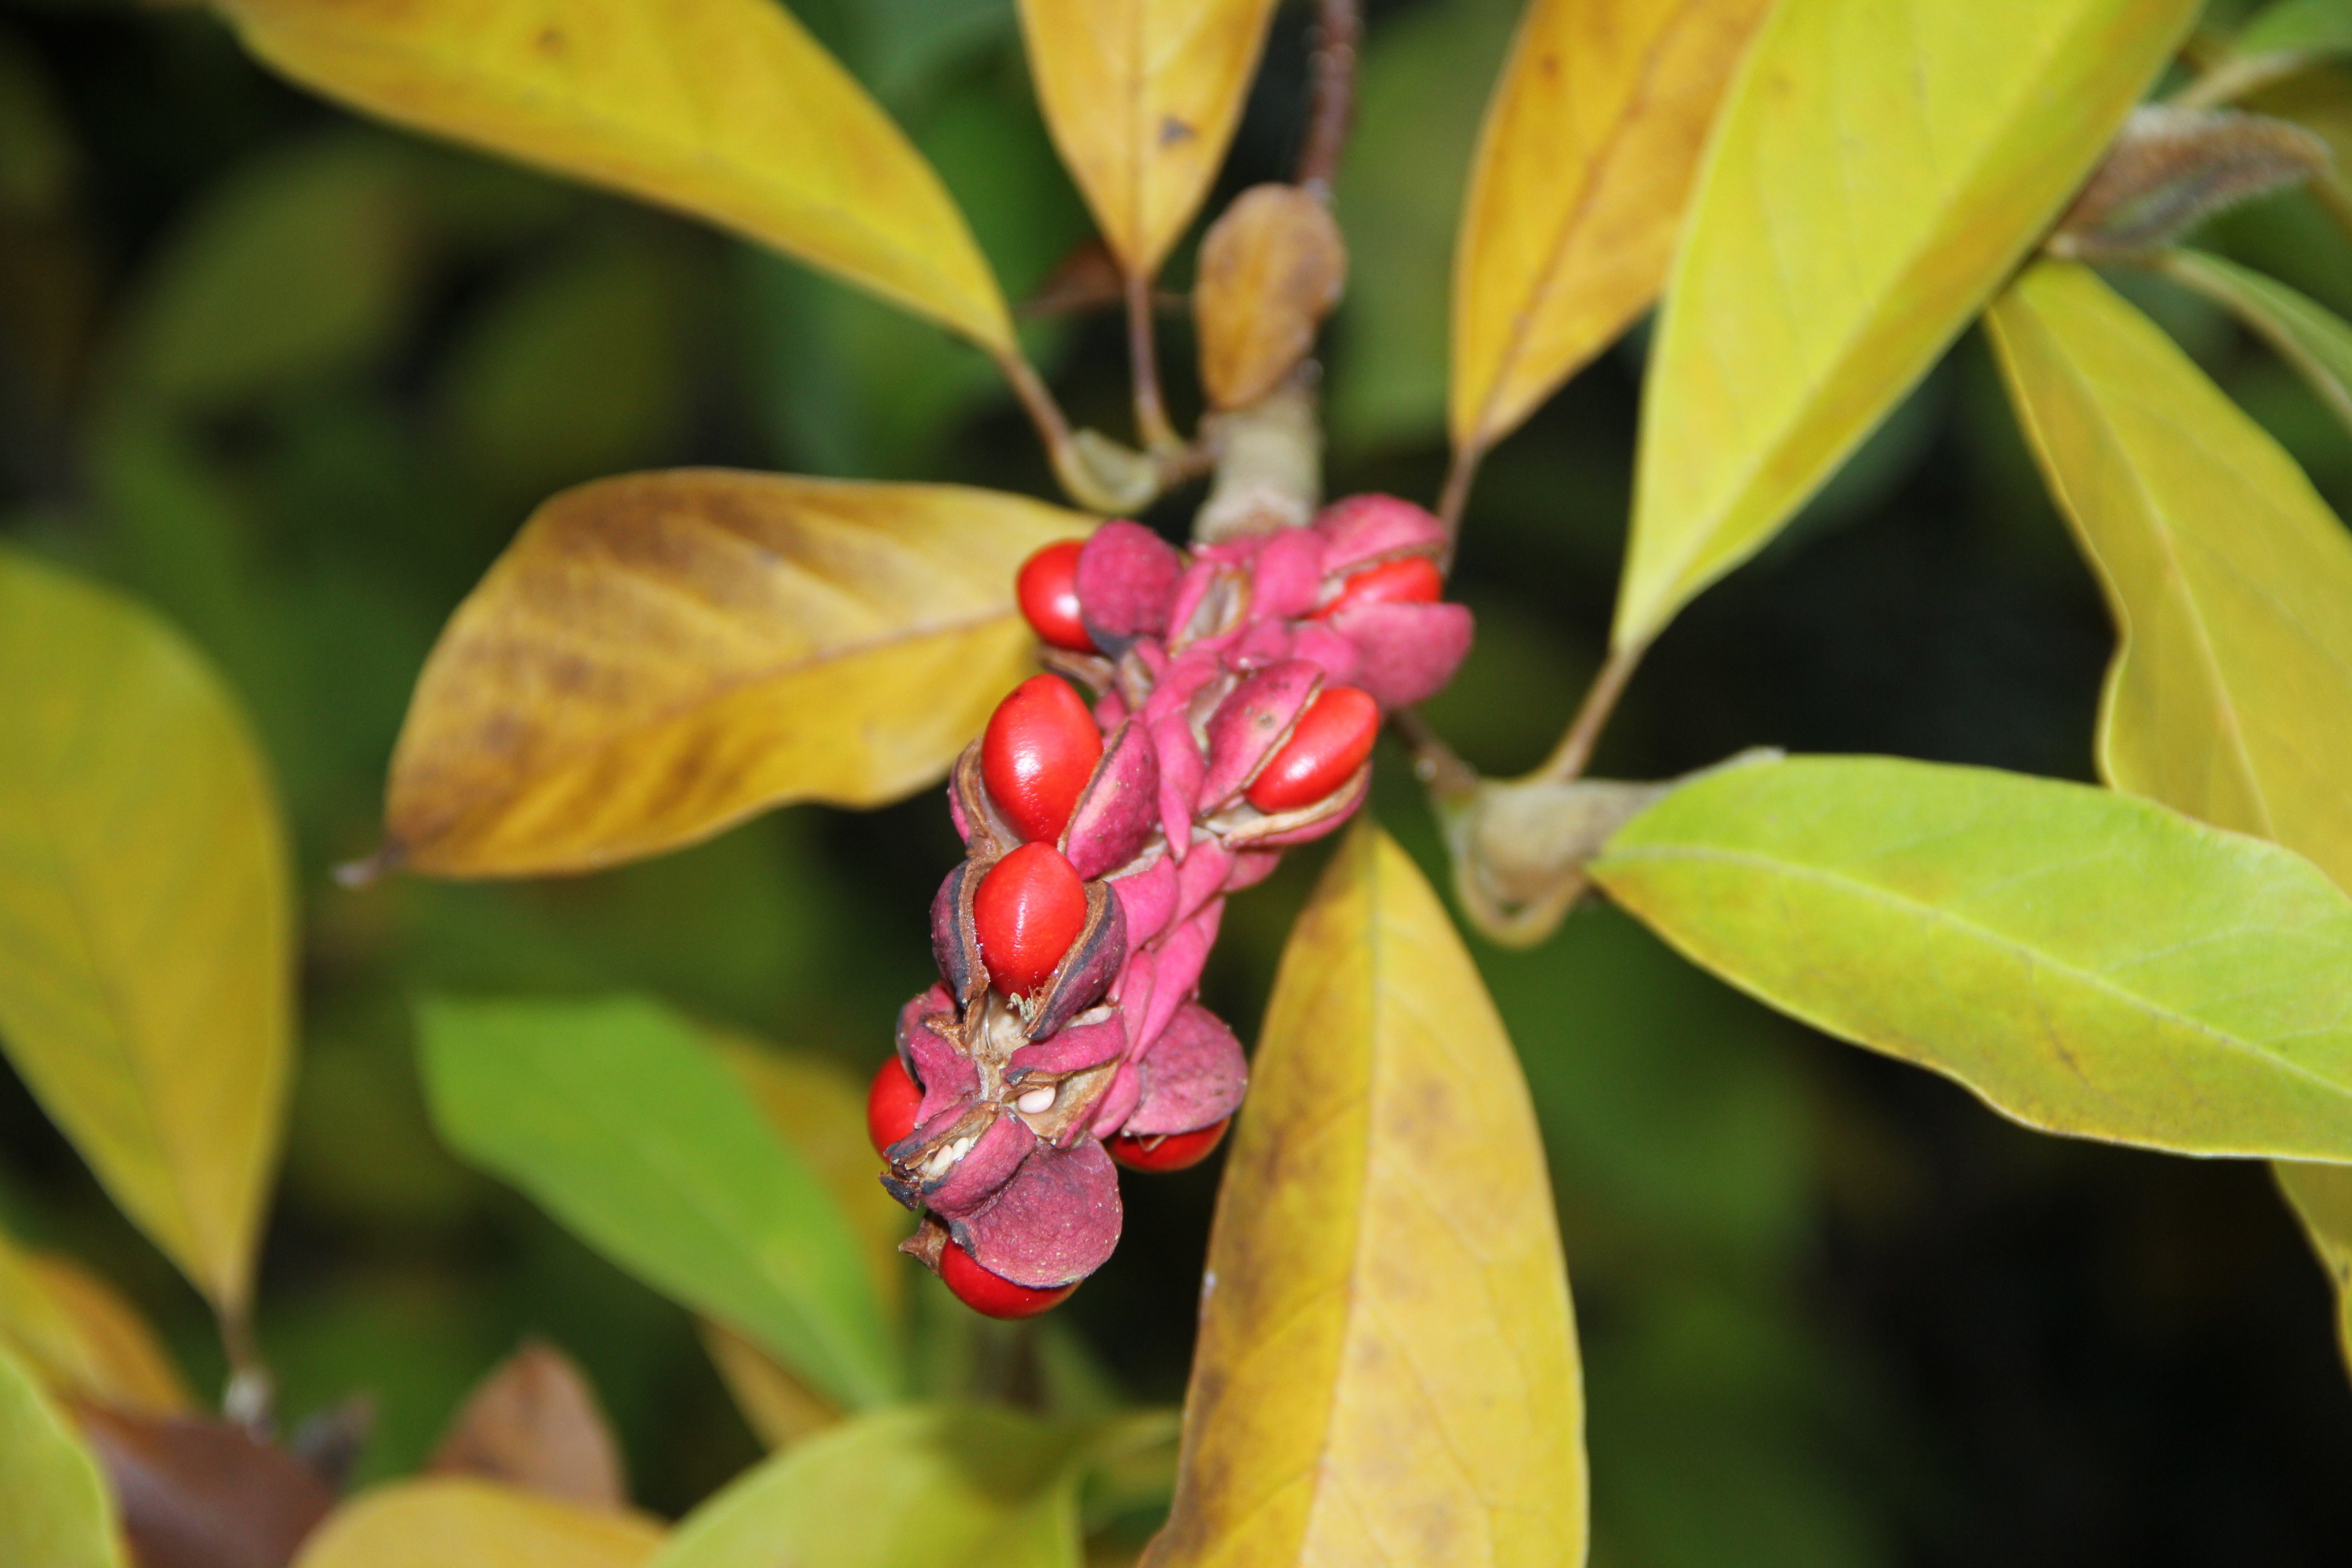
tree, blossom, plant, leaf, flower, produce, evergreen, botany, yellow, flora, shrub, magnolia, macro photography, flowering plant, seed plant, covered more slowly, woody plant, land plant